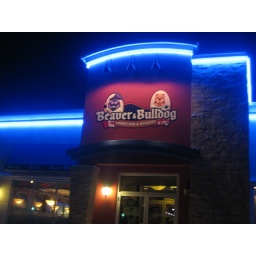
Family Restaurant by day, bar by night. Beaver &amp;amp; Bulldog is a lounge to watch the game at with the boys.